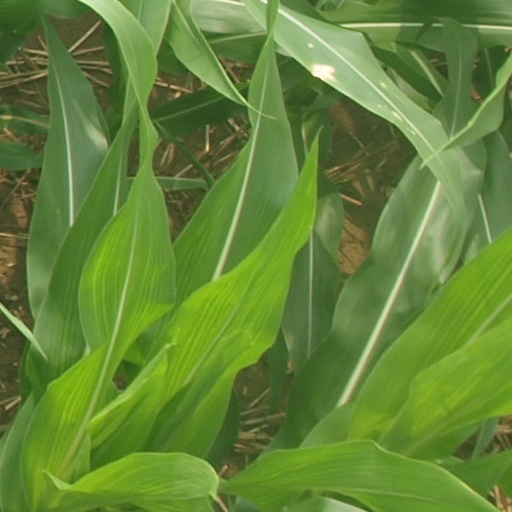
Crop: maize; corn